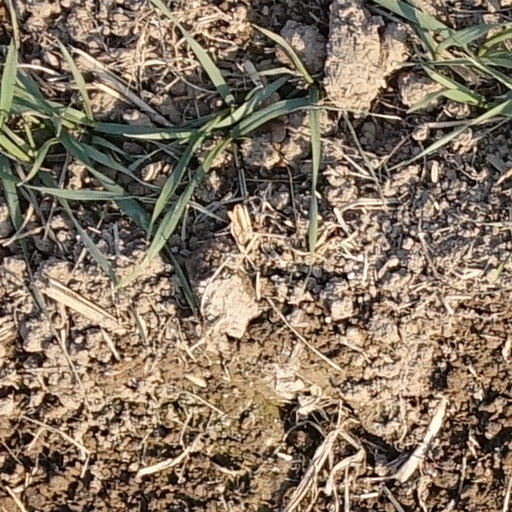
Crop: wheat